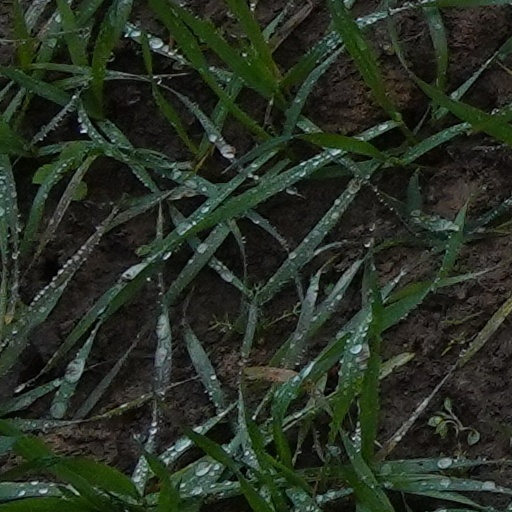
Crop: wheat